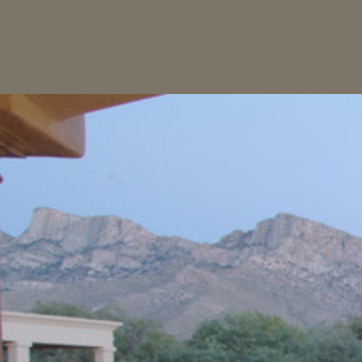
Material: sky